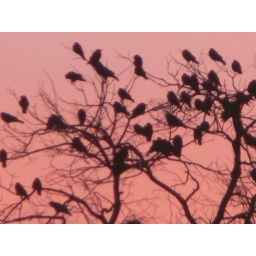
pink sky in the morning means snow today